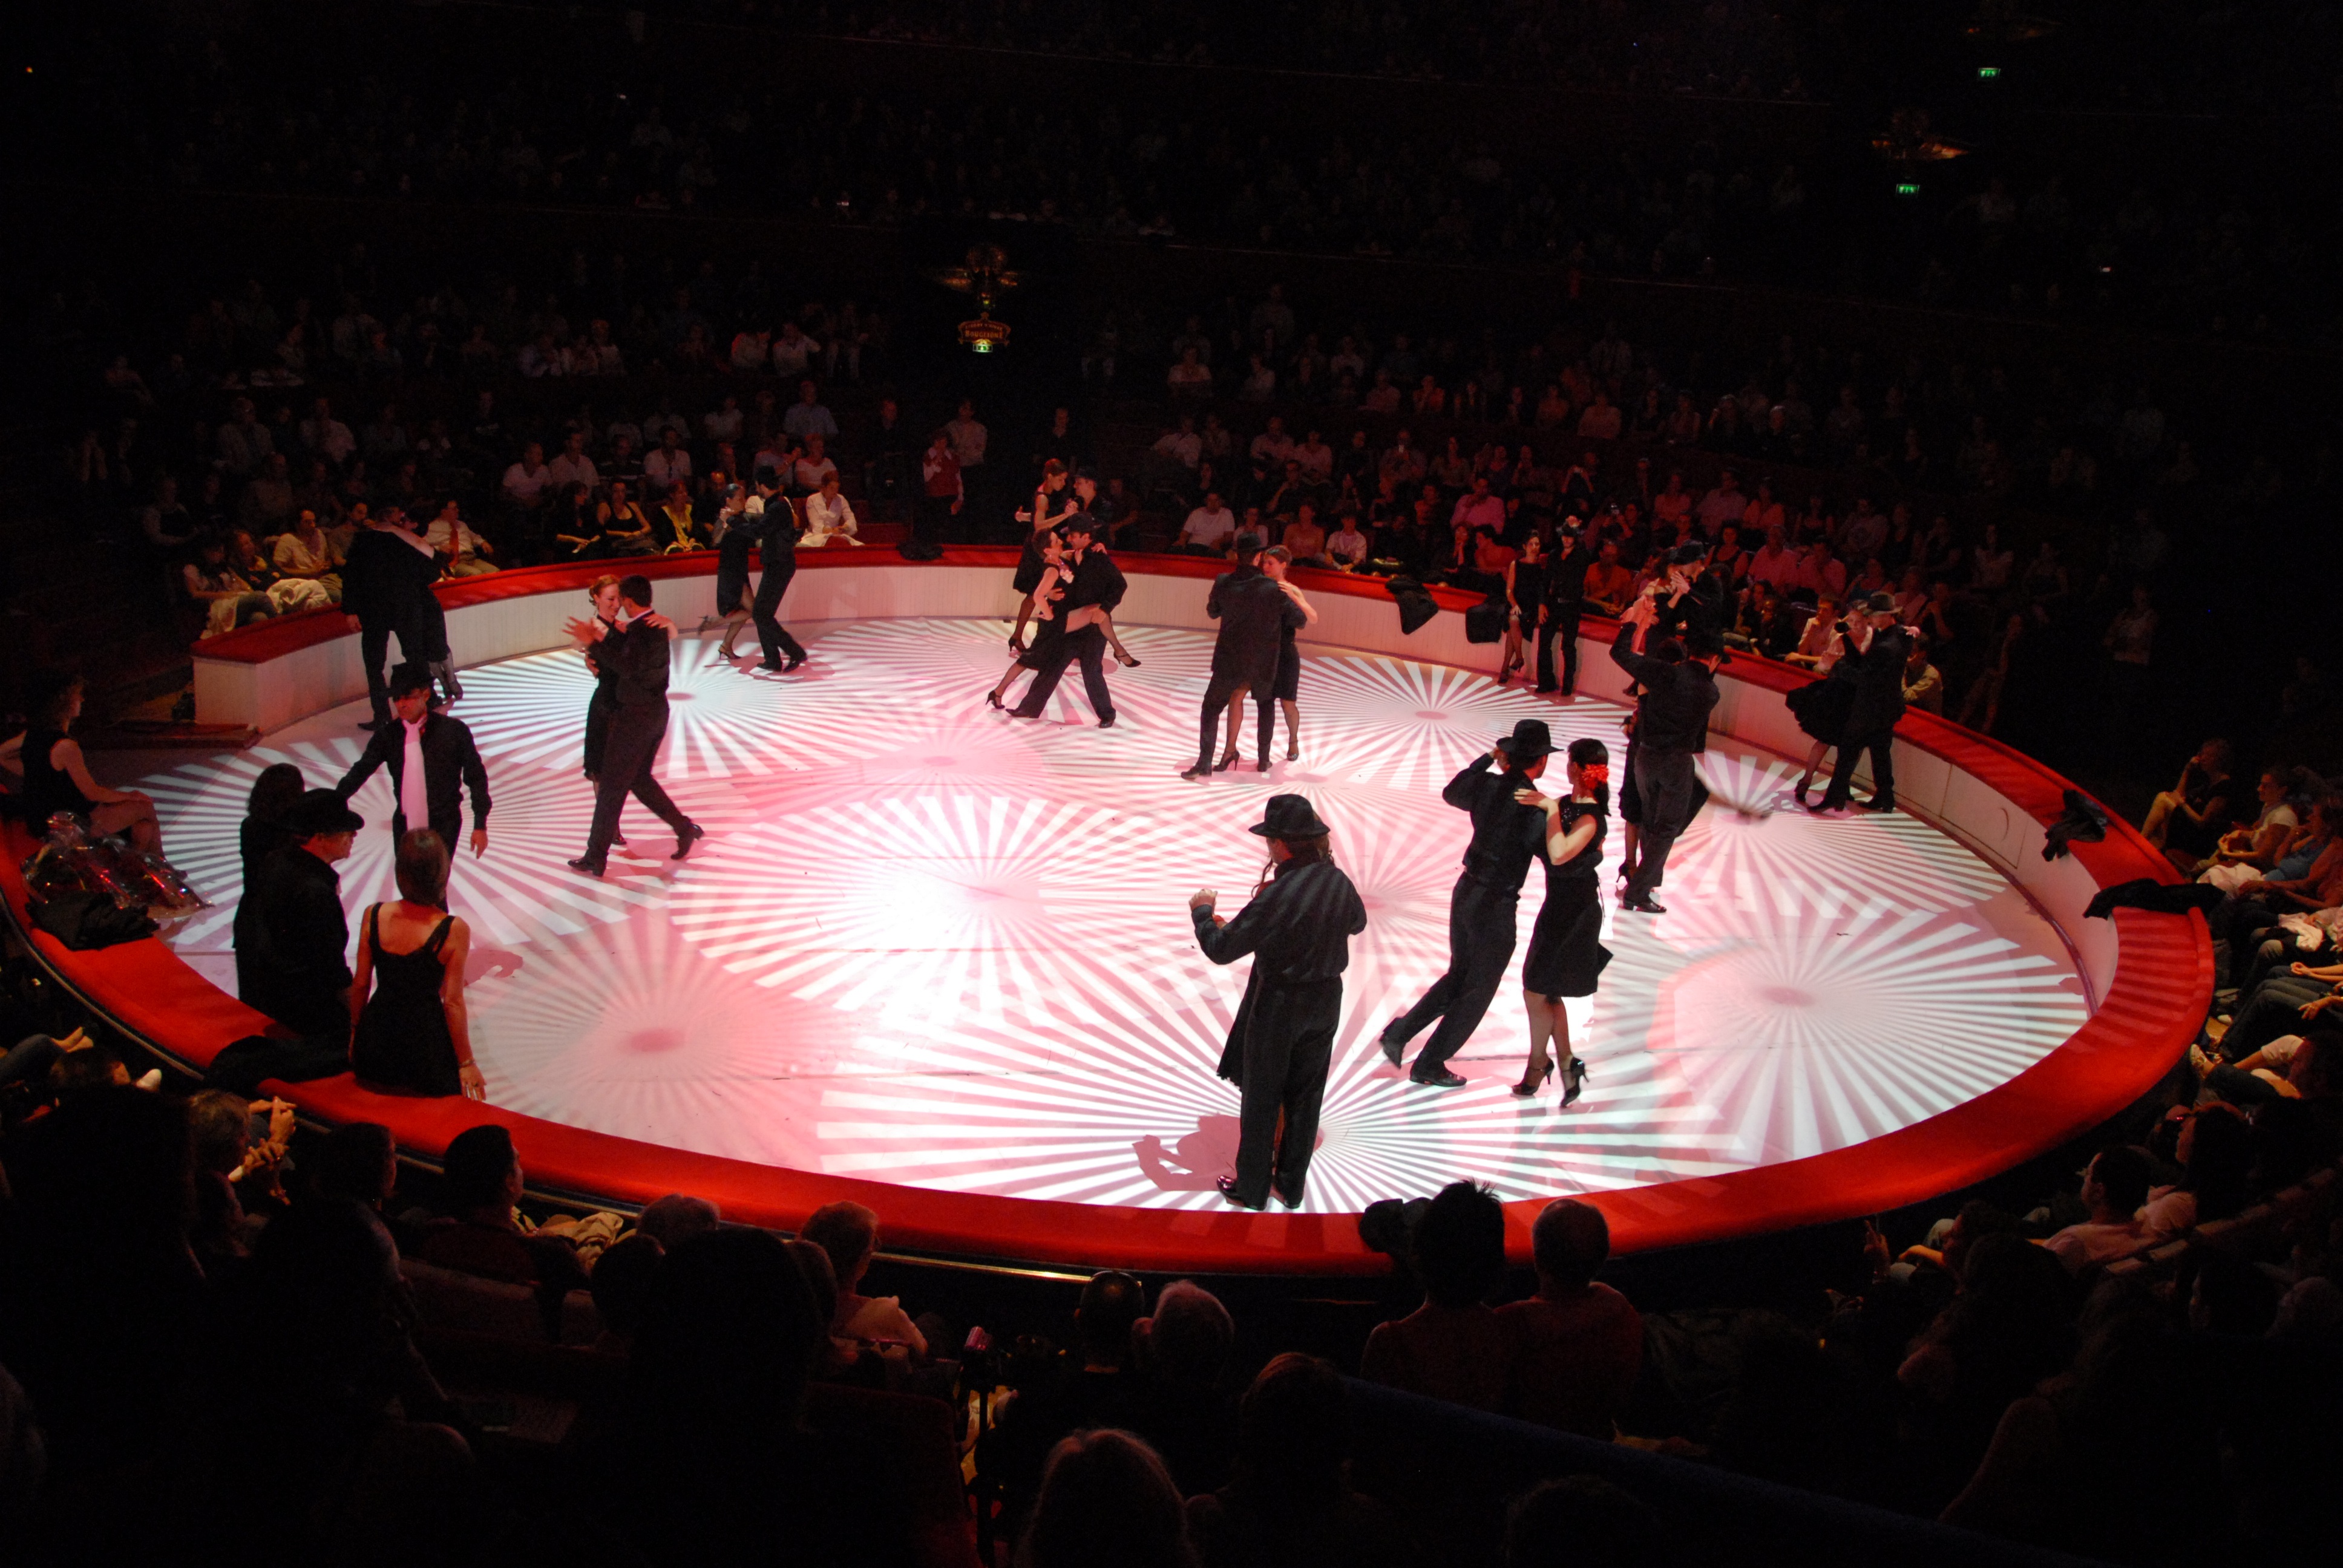
audience, dance, performance art, stage, performance, tango, event, circus, entertainment, performing arts, musical theatre